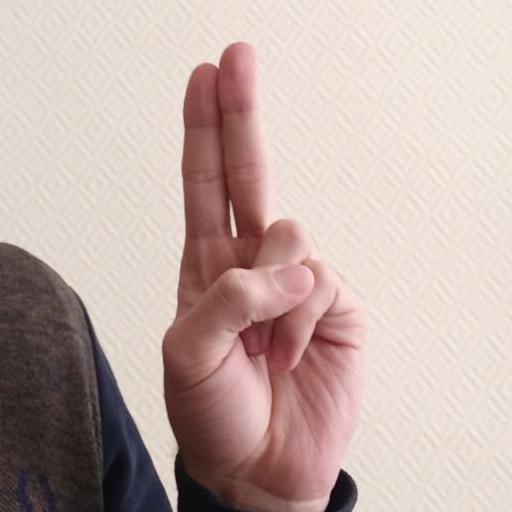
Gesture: two_up